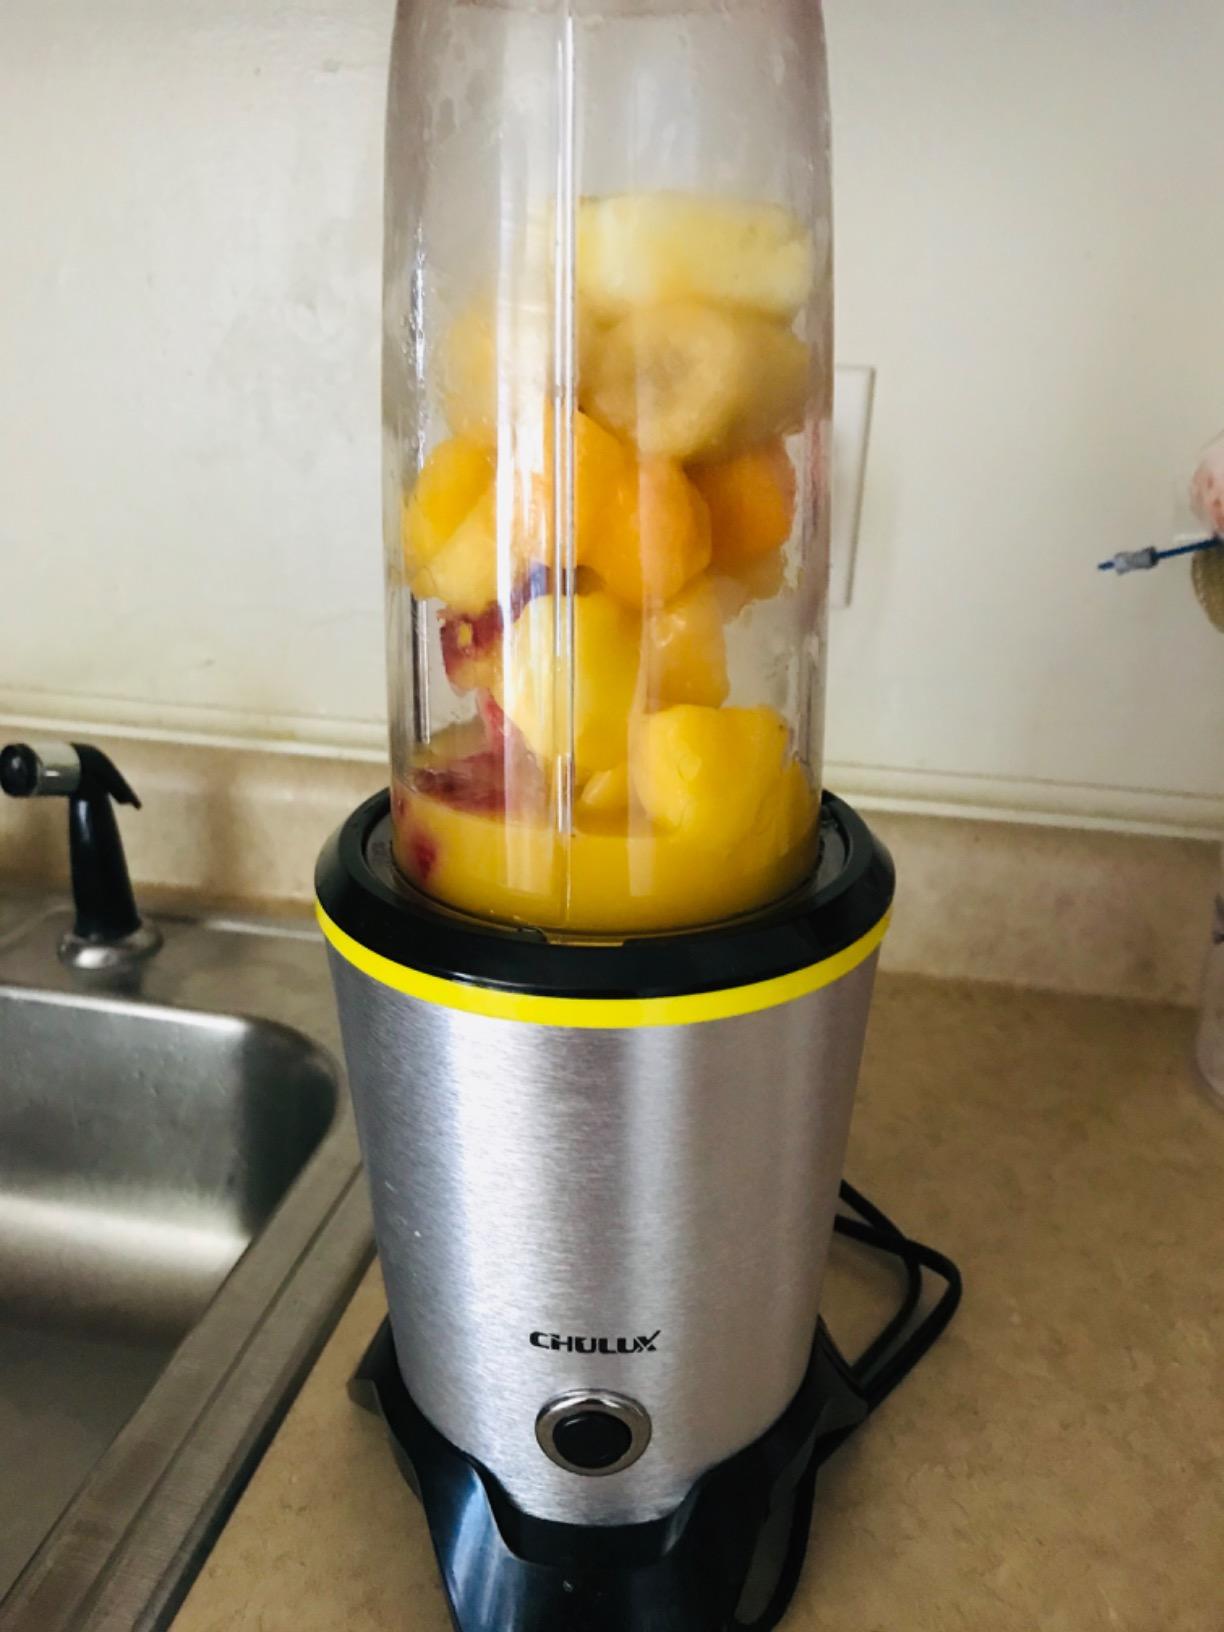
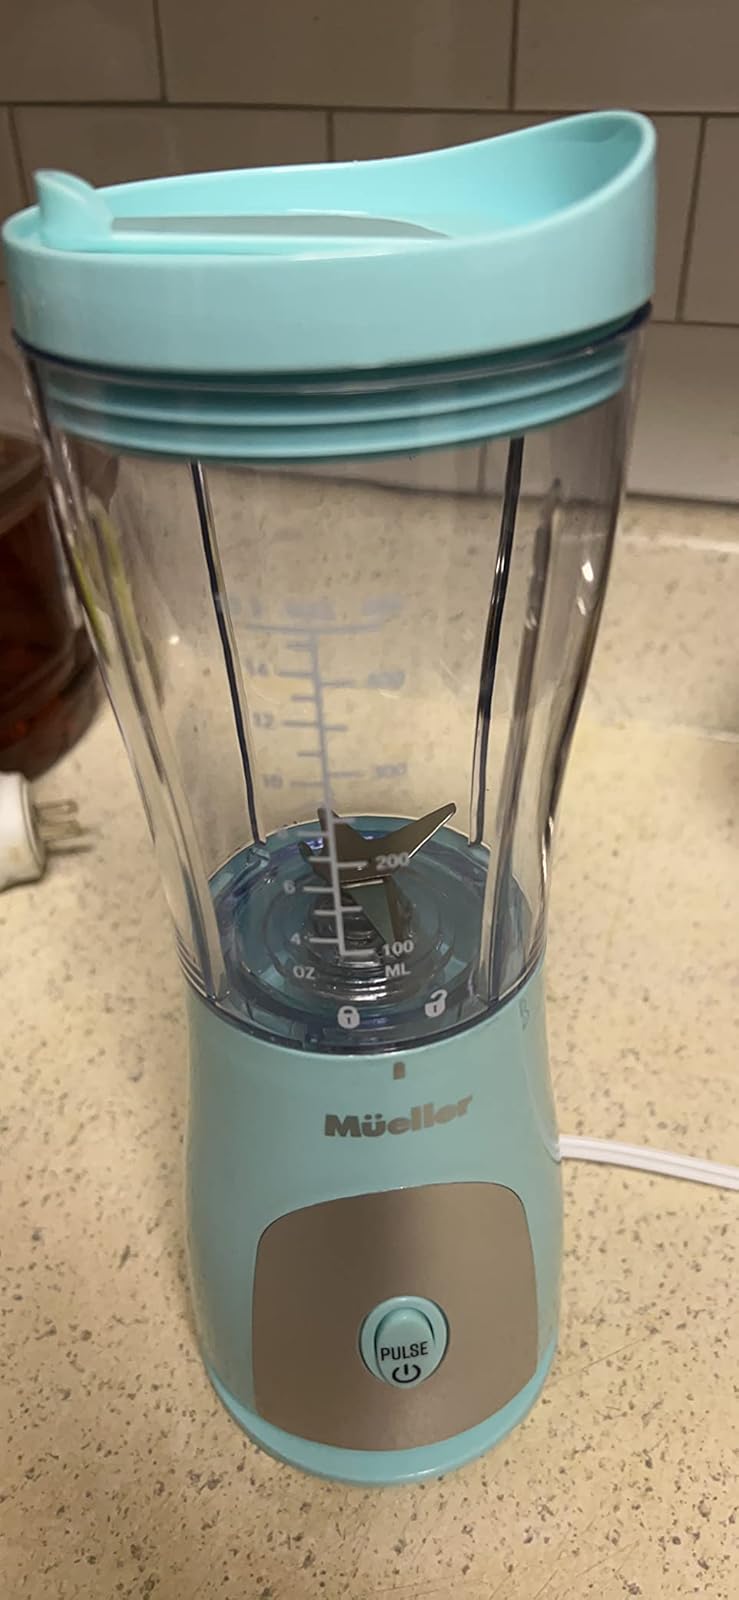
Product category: items_blender
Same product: no